Island bronze-naped pigeon

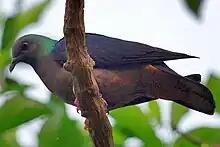

The island bronze-naped pigeon is a small, darkish pigeon with a total length of and a wing length of in males and in females. In adult males, the (top of the head), forecrown, hindcrown, back of the neck, and mantle are slaty-grey, with the last three having a glossy pink or green sheen. The wings and back down to the top of the tail are blackish-grey with a greenish tinge. The chin and throat are buffy-white, while the breast and belly are pale ashy-grey. The and underside of the tail are rufous with grey spots, while the upper side of the tail is blackish-grey with a yellowish-brown wash on the edges of the . The eye-ring is narrow and light grey and the iris is pale grey. The bill is dark grey with a pale tip, and the feet are red.